Boeing KC-135 Stratotanker

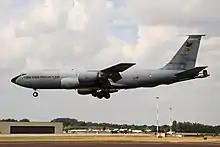
Turkish KC-135R Stratotanker nicknamed "Asena".

Original production version powered by four Pratt & Whitney J57s, 732 built. Initial production batch of 29 aircraft was given the company designation Model 717-100A, while the later batches of 68 and 635 aircraft were respectively designated 717-146 and 717-148.